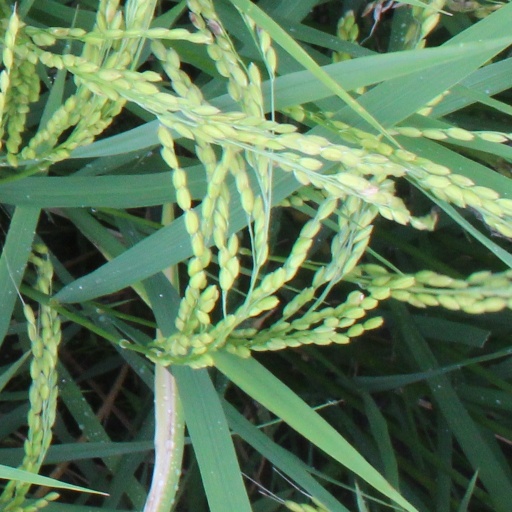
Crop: rice